Cross-dressing, gender identity, and sexuality of Joan of Arc

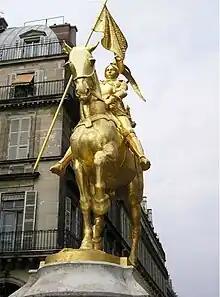
Emmanuel Frémiet's statue (made in 1874) of Joan of Arc in armor, located outside Place des Pyramides in Paris.

Joan of Arc, a French historical figure executed by the English for heresy in 1431, is a national heroine of France and a Roman Catholic saint. Joan accompanied an army during the Hundred Years War, adopting the clothing of a soldier, which ultimately provided a pretense for her conviction and execution. Whether her crossdressing and lifestyle have implications for her sexuality or gender identity is debated by modern scholars.